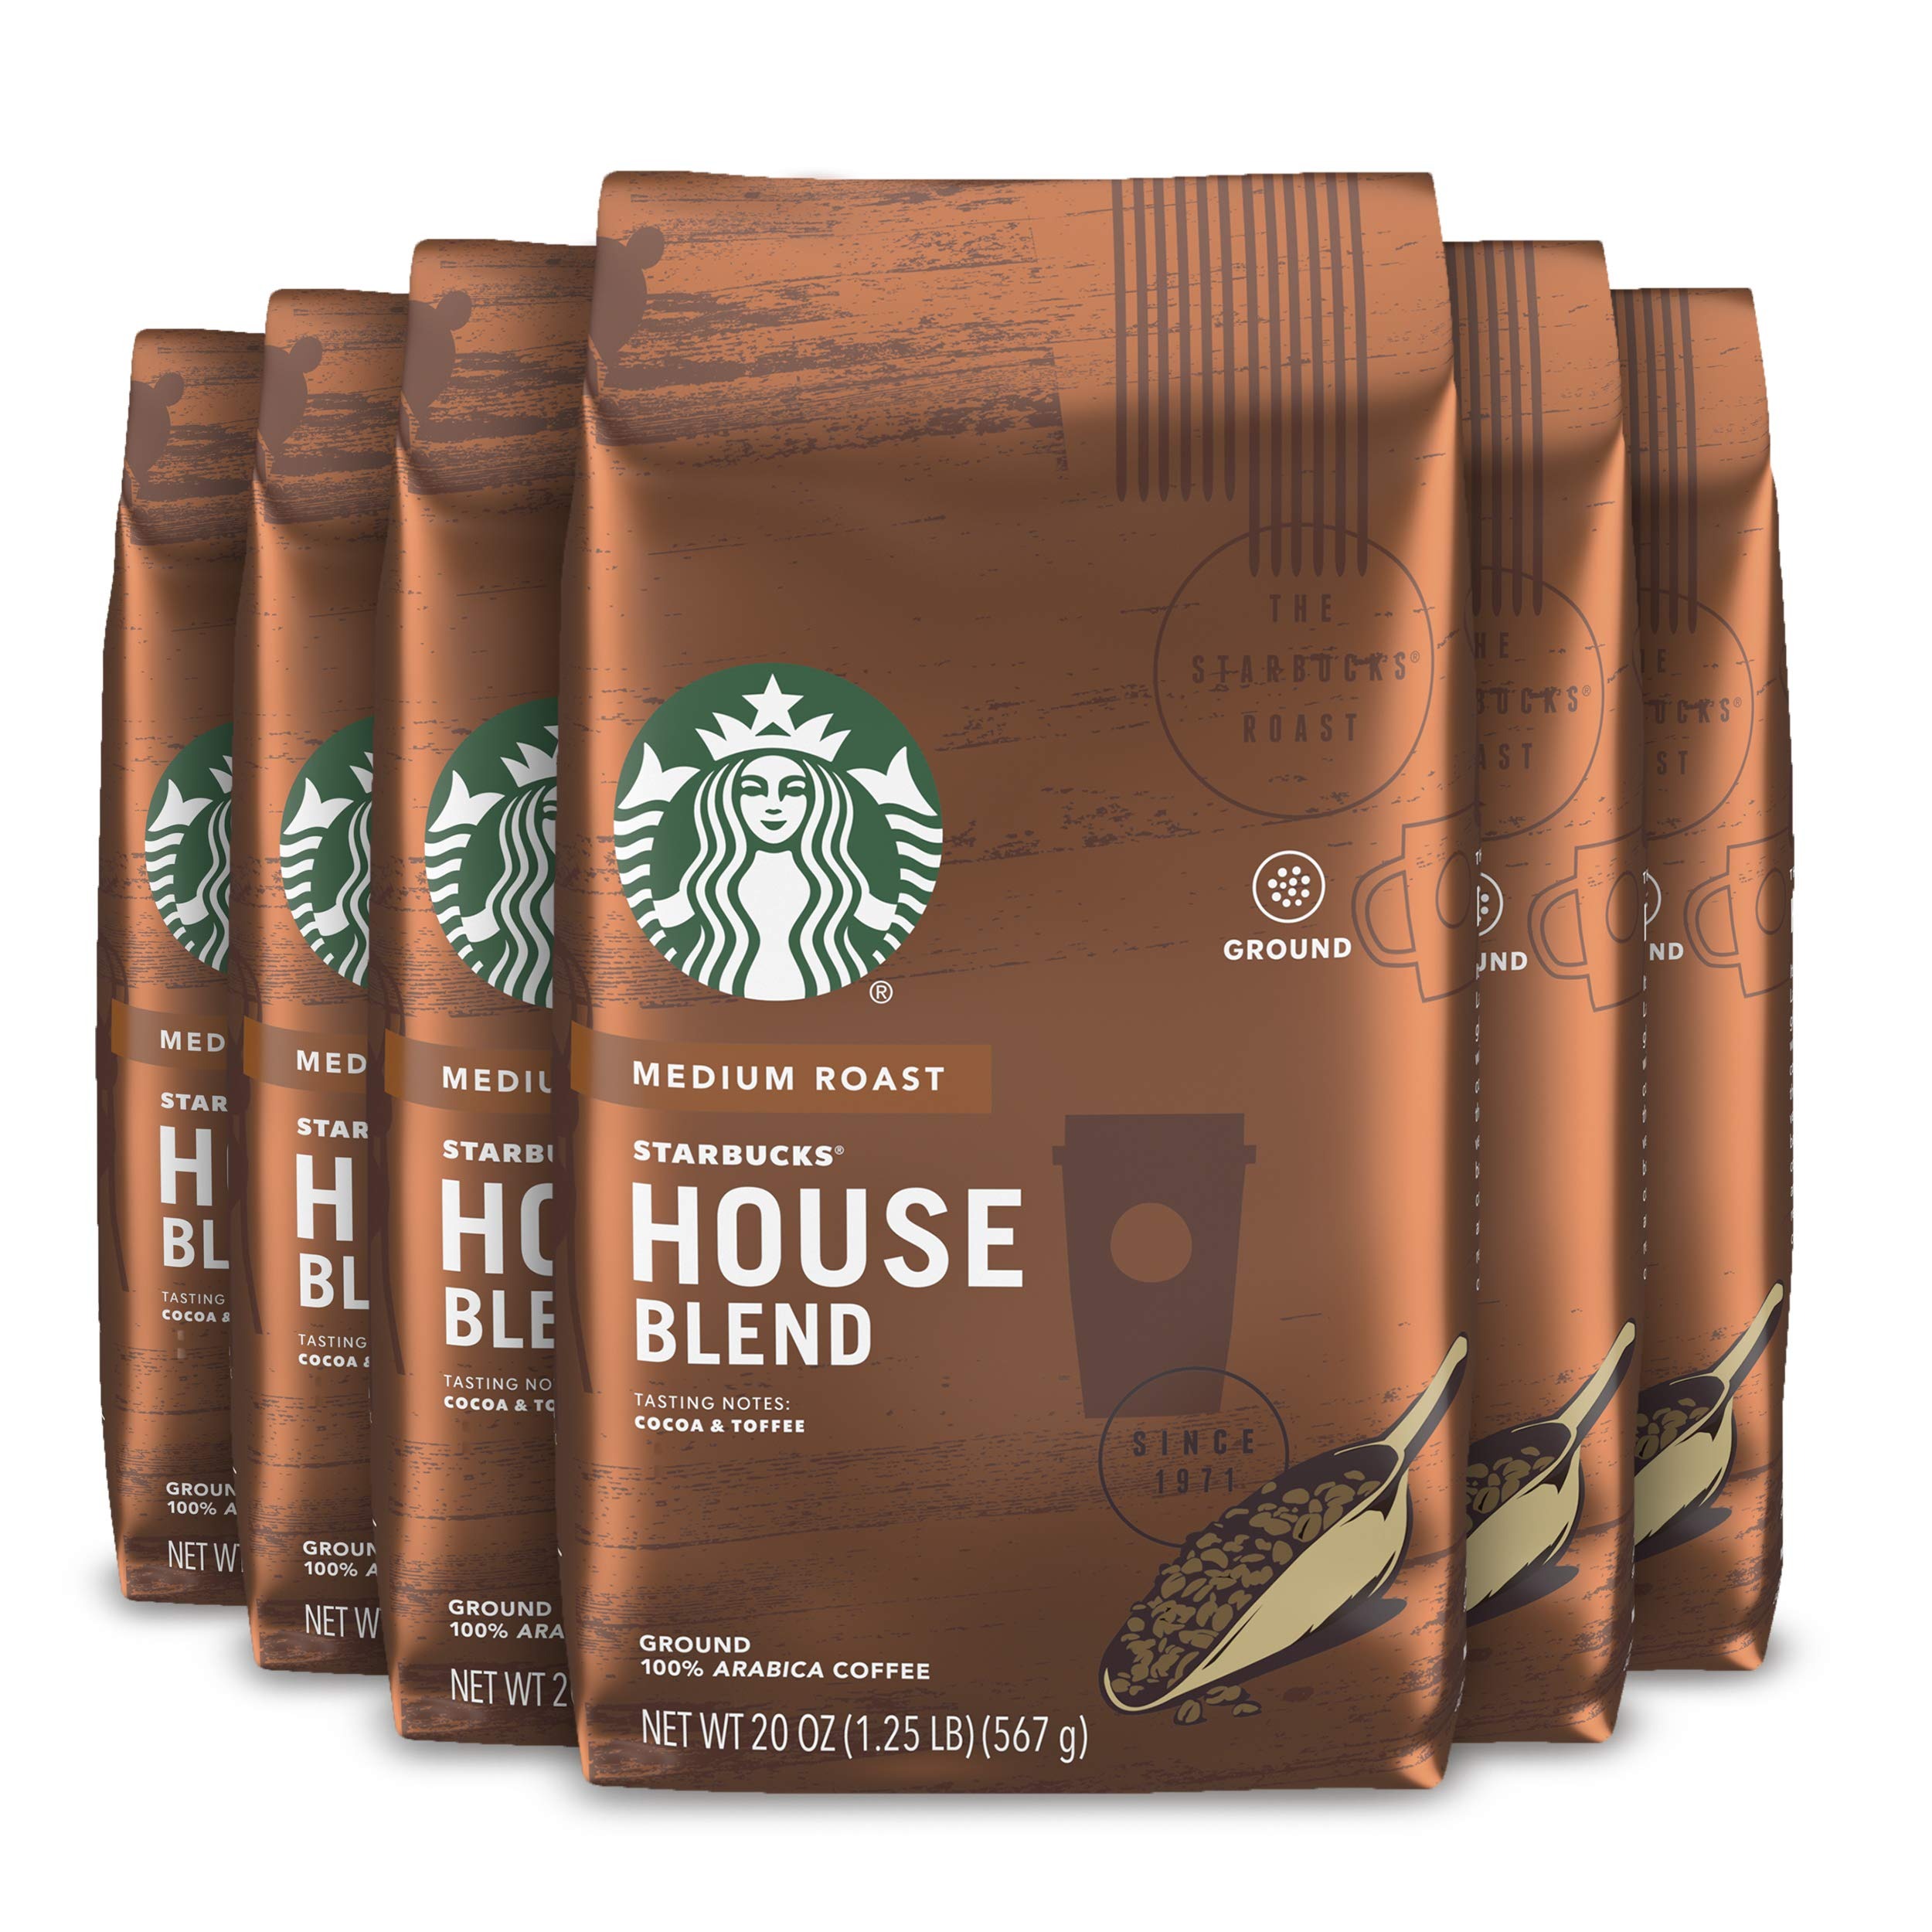
Item Name: Starbucks Medium Roast Ground Coffee — House Blend — 100% Arabica — 6 bags (20 oz. each)
Bullet Point 1: House Blend has aroma, body and flavor, all in balance—with tastes of nuts and cocoa brought out by the roast
Bullet Point 2: Medium-roasted coffees are smooth and balanced with rich, approachable flavors
Bullet Point 3: Enjoy the Starbucks coffee you love without leaving the house
Bullet Point 4: For best taste, use cold, filtered water and store ground coffee in a cool, dark place
Bullet Point 5: Enjoy the Starbucks coffee you love with six 20-ounce bags of Starbucks House Blend Coffee
Value: 120.0
Unit: Ounce

Price: 10.59